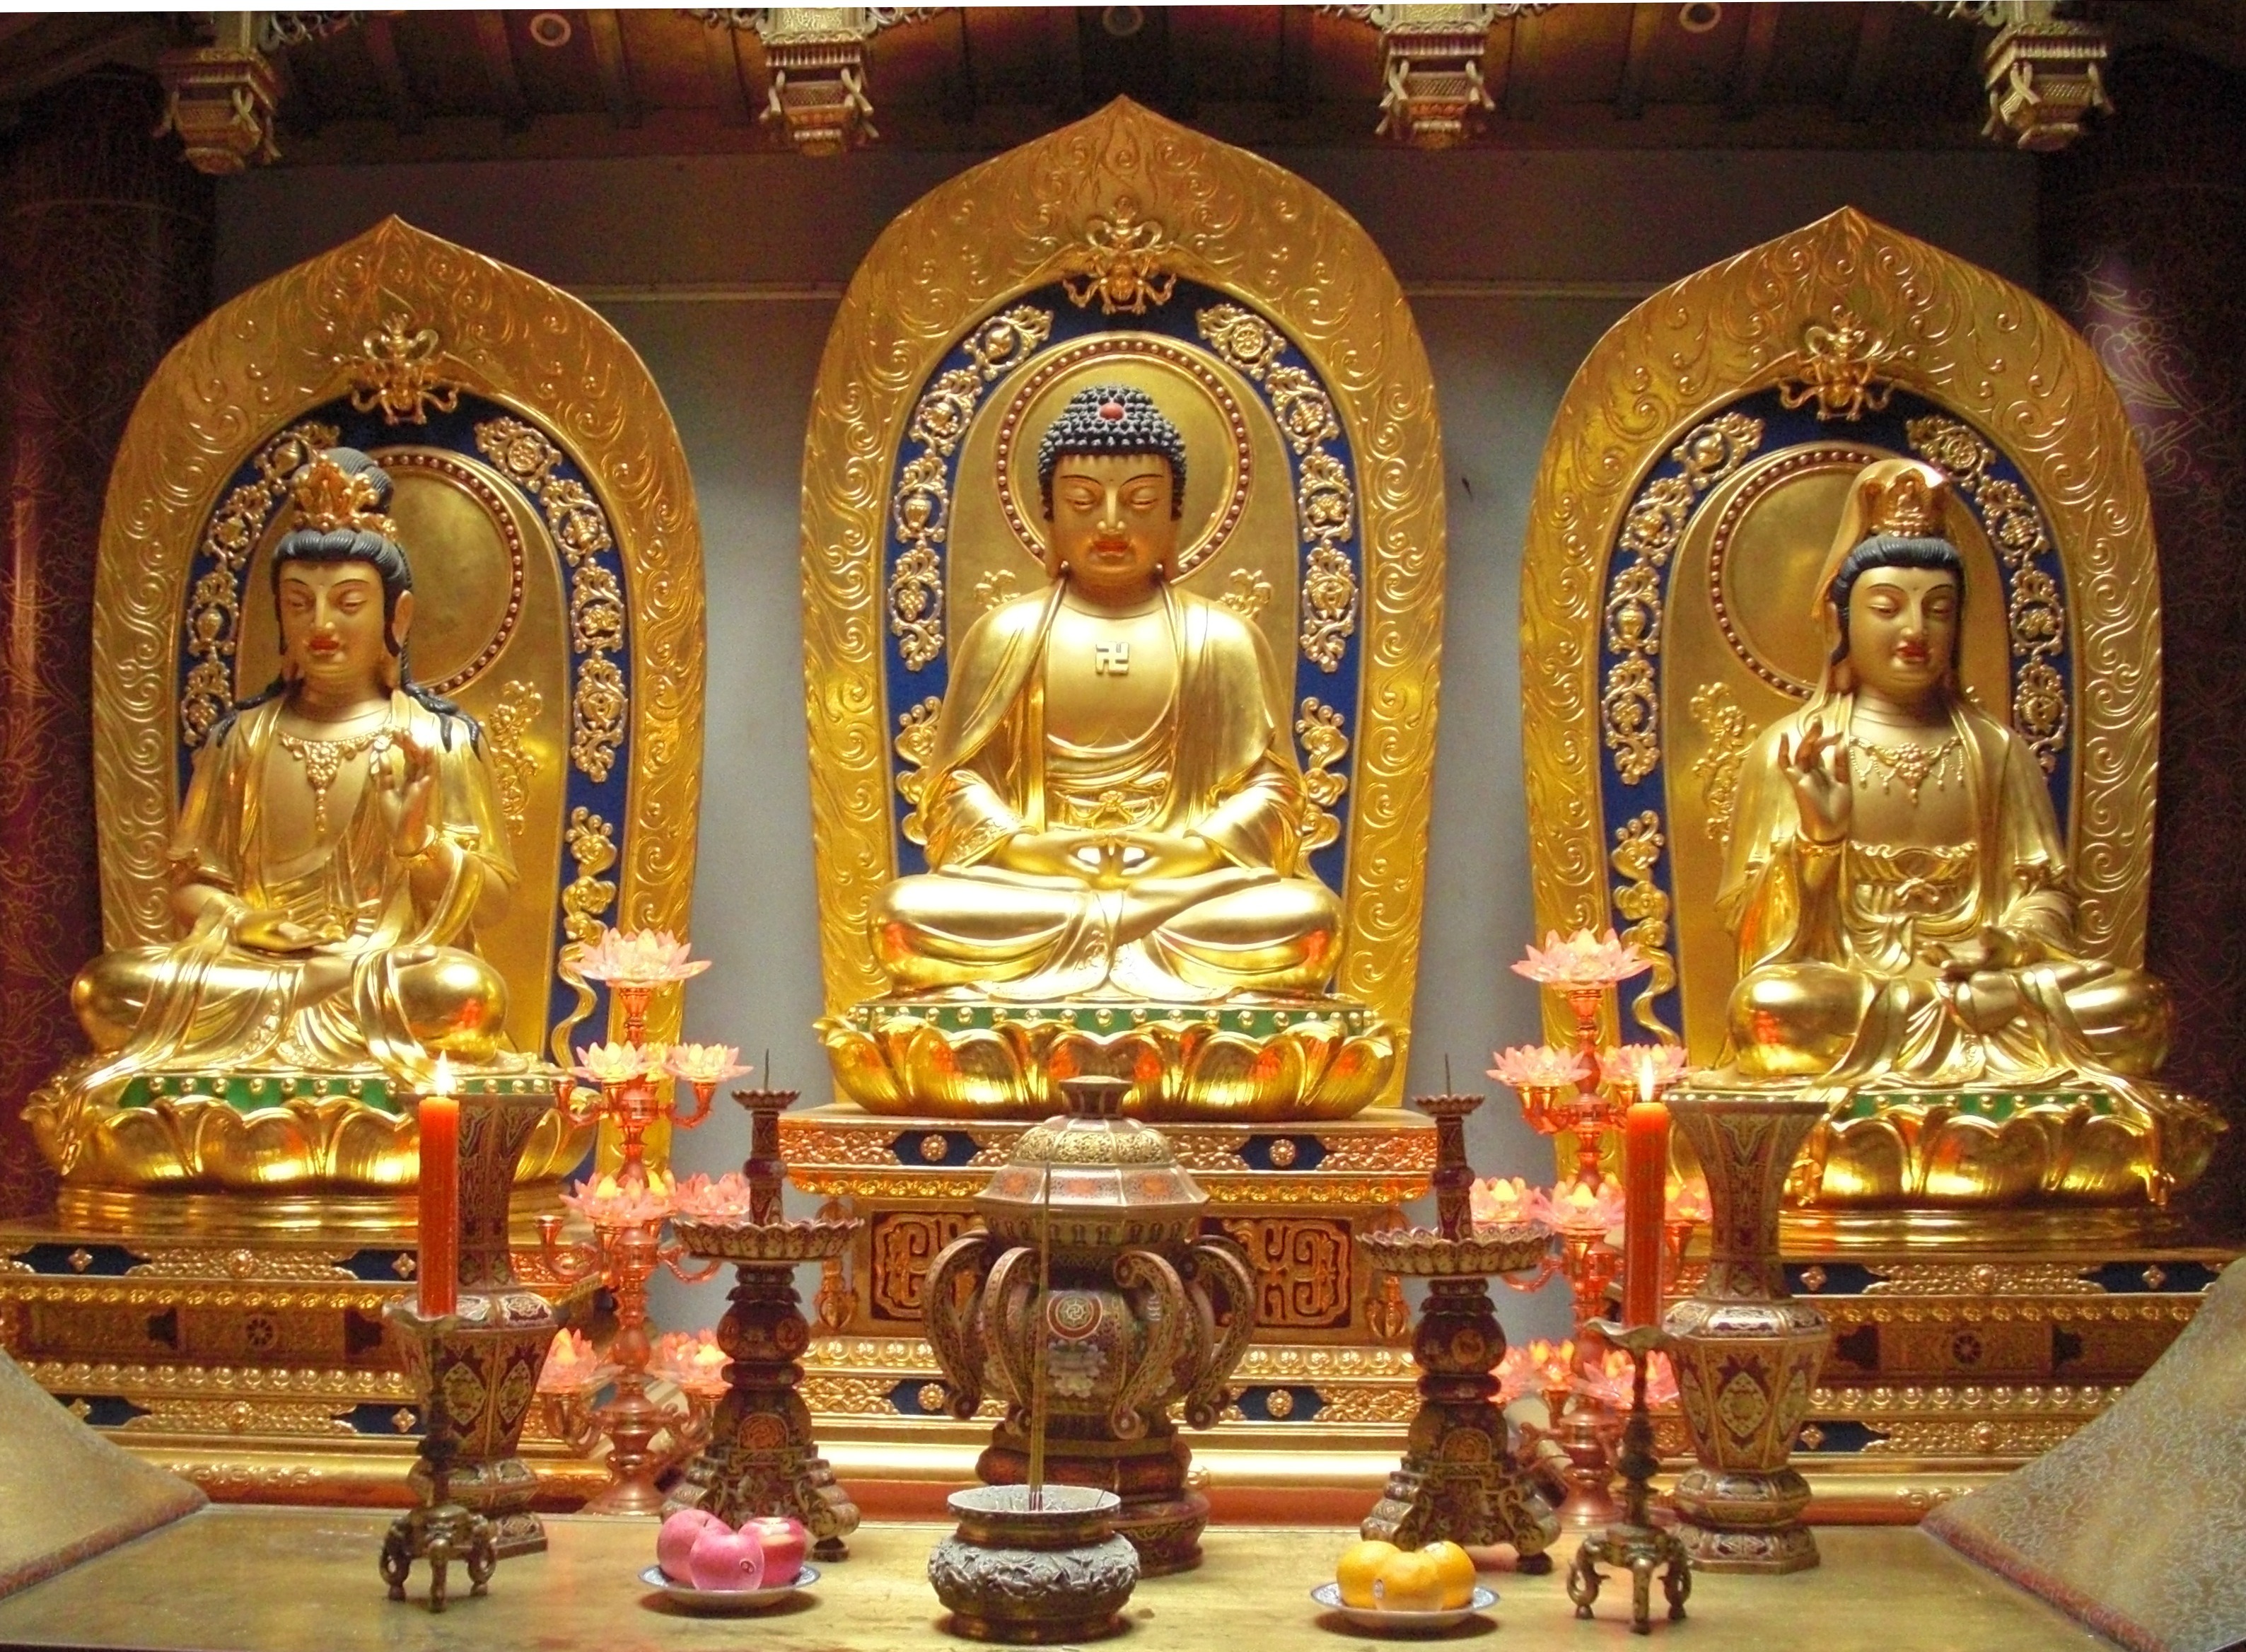
light, architecture, interior, building, buddhism, religion, lighting, place of worship, inside, temple, ornate, altar, faith, buddha, sculptures, beautiful, busts, china, wat, hindu temple, gautama buddha, ancient history, bodhisattvas